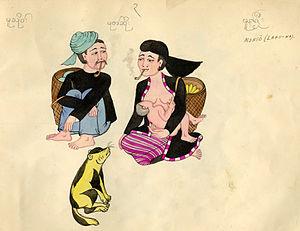
Les Lahu sont un groupe ethnique. Ils constituent l'un des 56 groupes ethniques officiellement reconnus par la République populaire de Chine, où ils vivent dans la province du Yunnan. Ils étaient environ 450 000 à la fin du XXᵉ siècle.